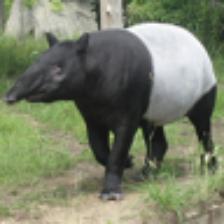
Label: NonHuman